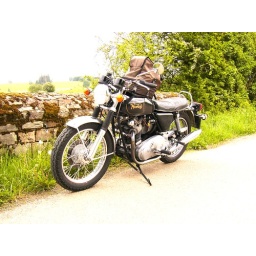
beautiful black bike by belgium brigde II